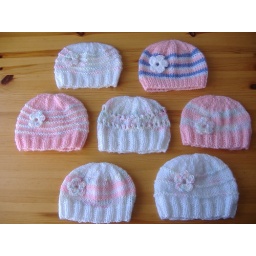
baby hats in pink & white